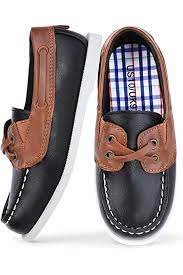
Label: Boat